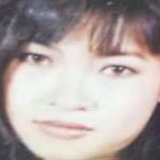
ca sĩ Phương Thanh